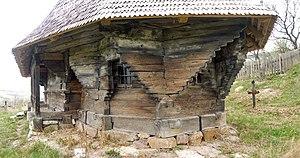
Sâg est une commune roumaine du județ de Sălaj, dans la région historique de Transylvanie et dans la région de développement du Nord-ouest.